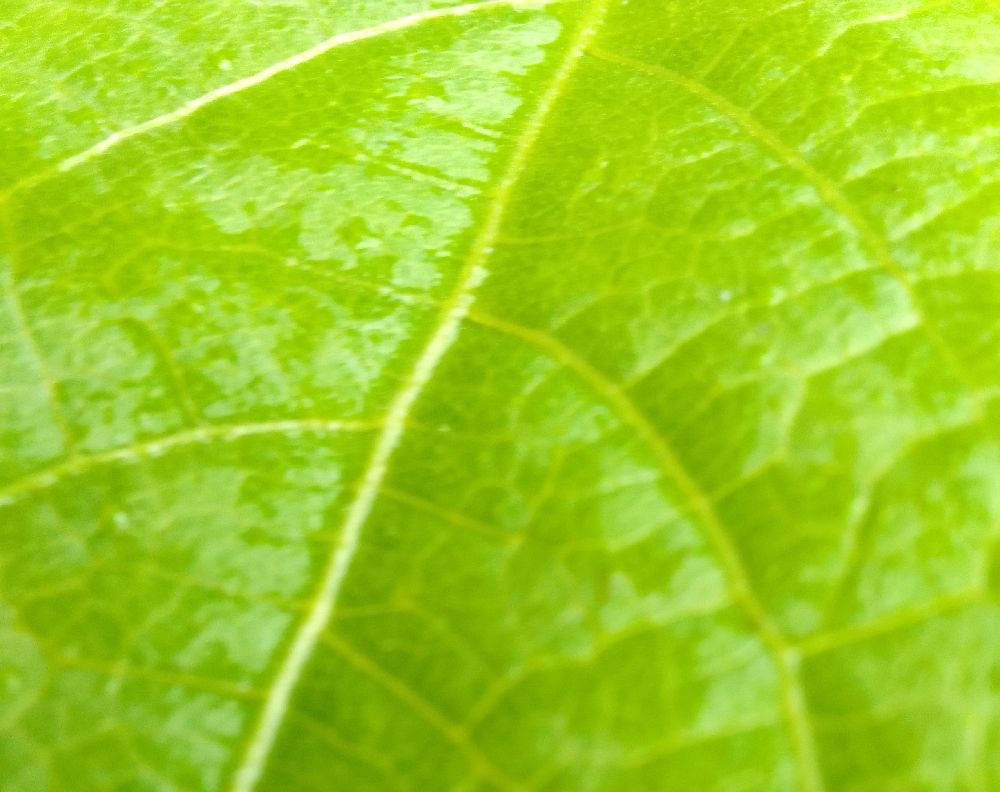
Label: healthy